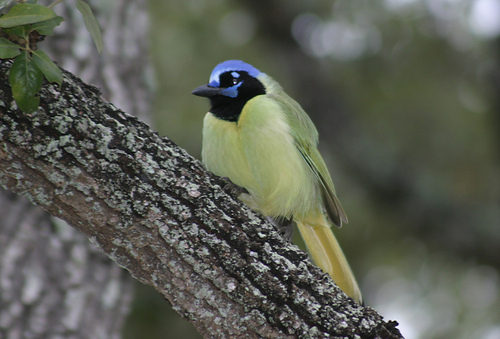
a yellow bird with a blue crown and a black bill with a black neckthe crown of this bird is a light blue color and it has black eyes and a black beak as well as a light yellow body and dark yellow tail feathers with light gray feet and tarsus.
the bird has a tan body a light blue crown and beak and black throat.
a yellow bird with a bluish-purple head and a black throat and cheeks.
this interesting bird has a yellow body with a blue and black head.
a small bird with a bright blue crown and cheek patch, black throat, a light yellow breast, chest, and tail, and darker yellow-green wings.
the bird has a blue crown, black throat and yellow belly.
this bird is a light yellow green color and has a black throat and superciliary, with a blue malar stripe and crown.
this bird has blue cheeks and crown and a light yellow breast, with a black throat.
a colorful bird with a full, pale yellow chest, belly and rump, and a blue crown and black throat.
Species: Green Jay